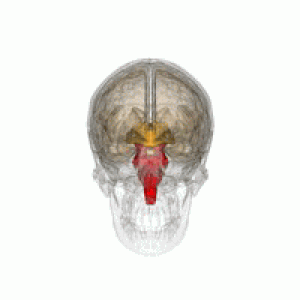
Le tronc cérébral appartient au système nerveux central, et plus particulièrement à l'encéphale. Il est situé dans la fosse crânienne postérieure, sous le cerveau et en avant du cervelet. Il est structurellement continu avec la moelle épinière, qui commence à la première racine spinale. Le tronc cérébral est relié au cerveau, via les pédoncules cérébraux du mésencéphale, et au cervelet, via les pédoncules cérébelleux supérieurs, moyens et inférieurs. C'est également le lieu d'émergence de dix des douze paires de nerfs crâniens.
La paralysie supranucléaire progressive, est une maladie neurodégénérative due à la destruction progressive des neurones de différentes régions du cerveau : le striatum, la formation réticulée du tronc cérébral, le locus niger, les noyaux des nerfs crâniens. Ces lésions entraînent notamment une difficulté à effectuer des saccades oculaires verticales, caractéristique de la PSP, mais elles affectent aussi progressivement l’équilibre, la vue, la marche, la déglutition, la parole et d'une manière plus générale, les mouvements effectués dans le plan sagittal. La PSP touche environ six personnes sur 100 000, autant les hommes que les femmes, sans qu'on ait pu identifier de facteur de risque lié à la race, l'environnement de vie ou l'activité professionnelle. Certains des symptômes de la PSP se rapprochent de ceux de la dégénérescence fronto-temporale, de la maladie de Parkinson ou de l'atrophie multisystématisée mais elle s'en distingue par les atteintes oculomotrices. Les mécanismes pathologiques de la PSP restent mal connus : on la décrit parfois comme une tauopathie car la dégénérescence neurofibrillaire est associée à une accumulation de protéine Tau dans les cellules nerveuses.